Boarding School (2018 film)

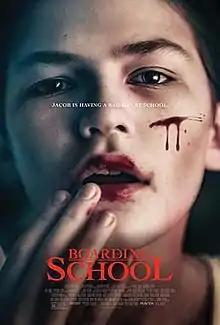
Theatrical release poster

Boarding School is a 2018 American horror film written and directed by Boaz Yakin and starring Luke Prael, Sterling Jerins, and Will Patton. The plot is about a boy who is sent to a remote boarding school and discovers something sinister occurring there. The film was first released in the US on August 31, 2018.